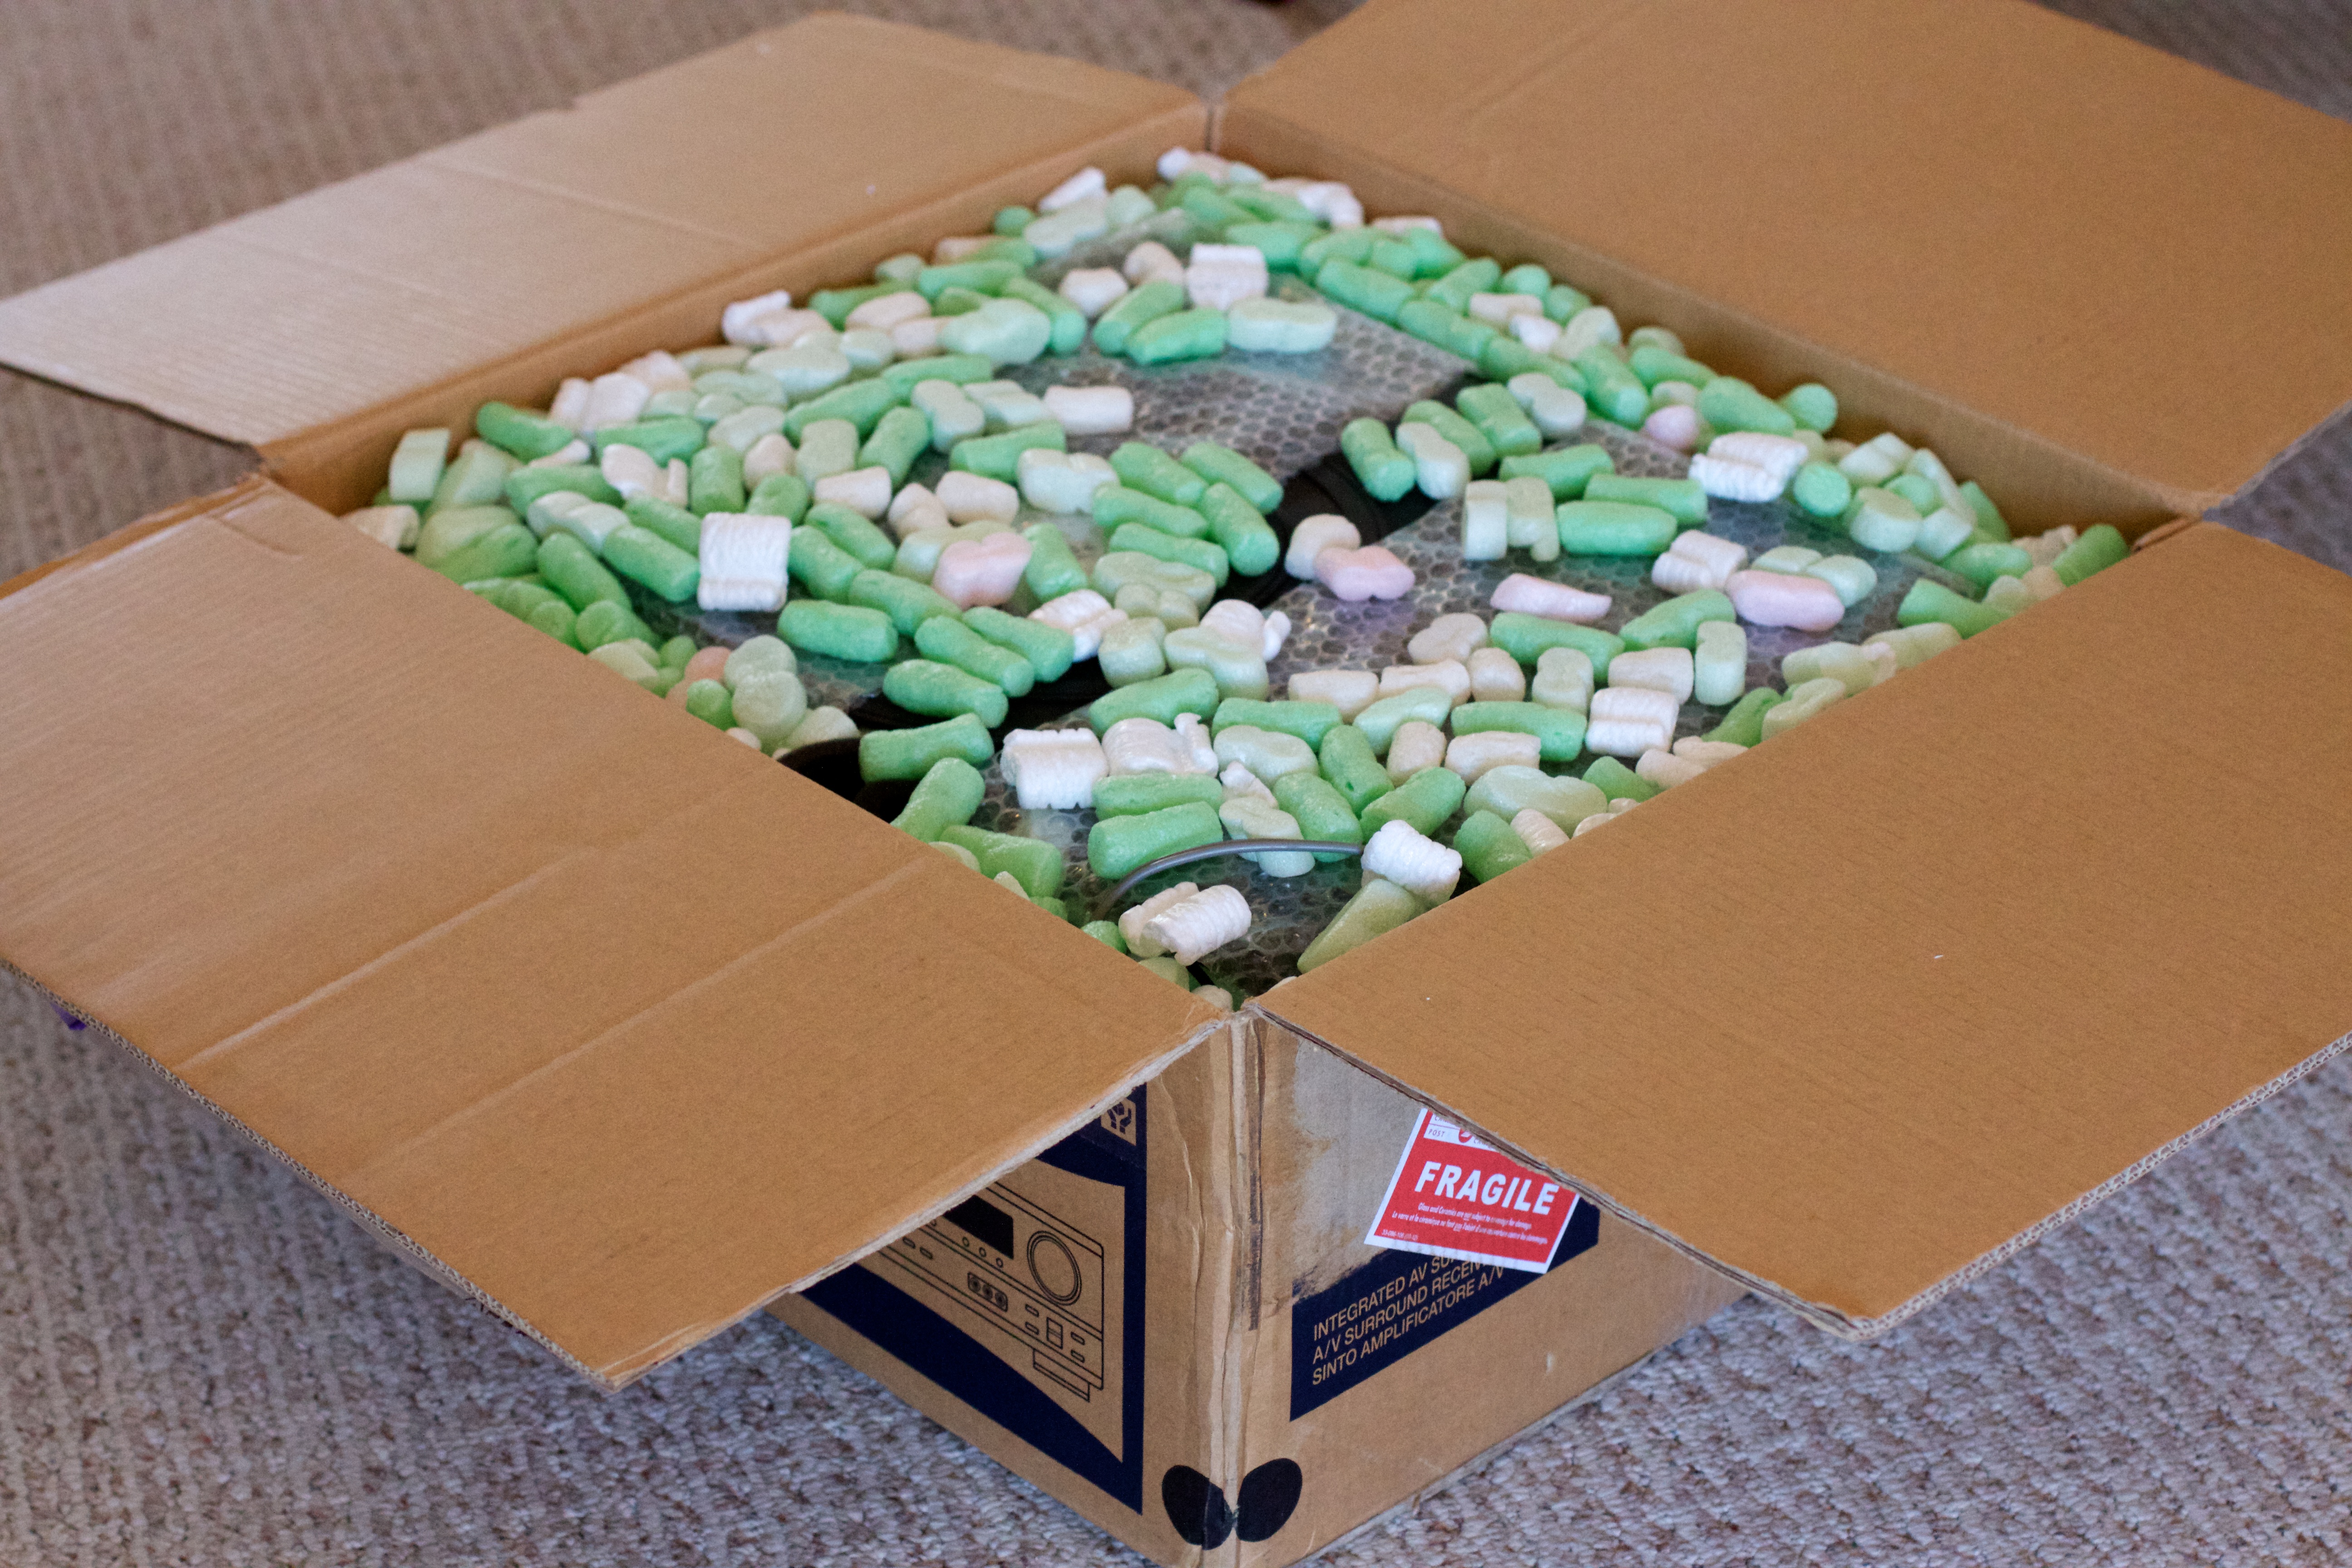
food, dessert, art, organ